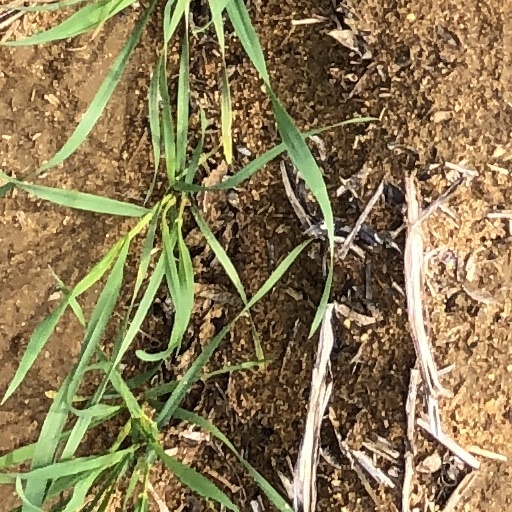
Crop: wheat